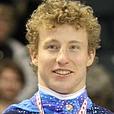
Age: 21